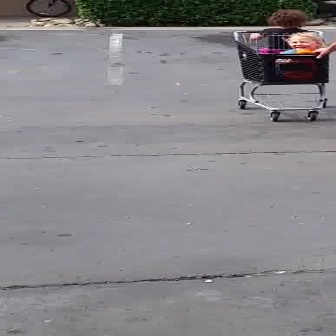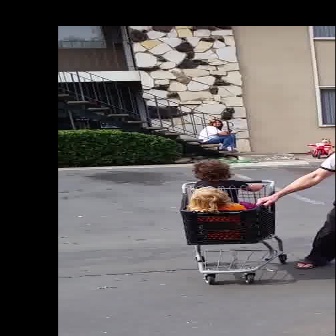
  Please identify the target specified by the bounding box [233,29,325,121] in the first image and locate it in the second image. Return the coordinates in [x_min,y_min,x_max,y_max] format.
Answer: [180,179,285,284]